Used Car Expert

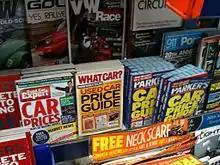
Used Car Expert Magazine On Sale

Used Car Expert (UsedCarExpert.co.uk) is published by SDO Media Ltd, which publishes other car and automotive financial advice sites.